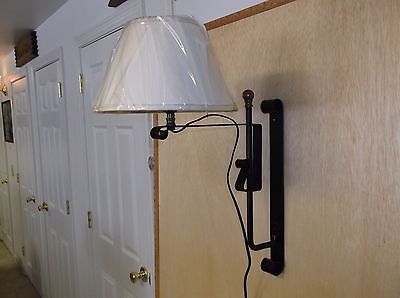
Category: lamp